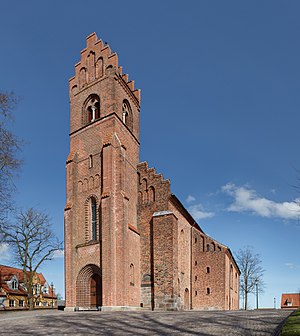
Sortebrødre Kirke
Sortebrødre kirke.
Sortebrødre Kirke er sognekirke for Viborg Søndre Sogn og er også kendt under navnet Søndre Sogns Kirke. Den blev opført som en del af et sortebrødrekloster i sidste halvdel af 1200-tallet. "Sortebrødre" var et andet navn for Dominikanerordenen.